Levi Scofield

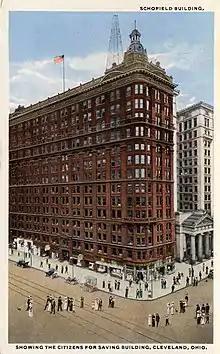
Schofield Building

Scofield's personal residence was built in Cleveland's Buckeye-Woodhill neighborhood in 1898. Since then, the mansion has fallen into significant disrepair. Efforts are underway to preserve and restore the structure.